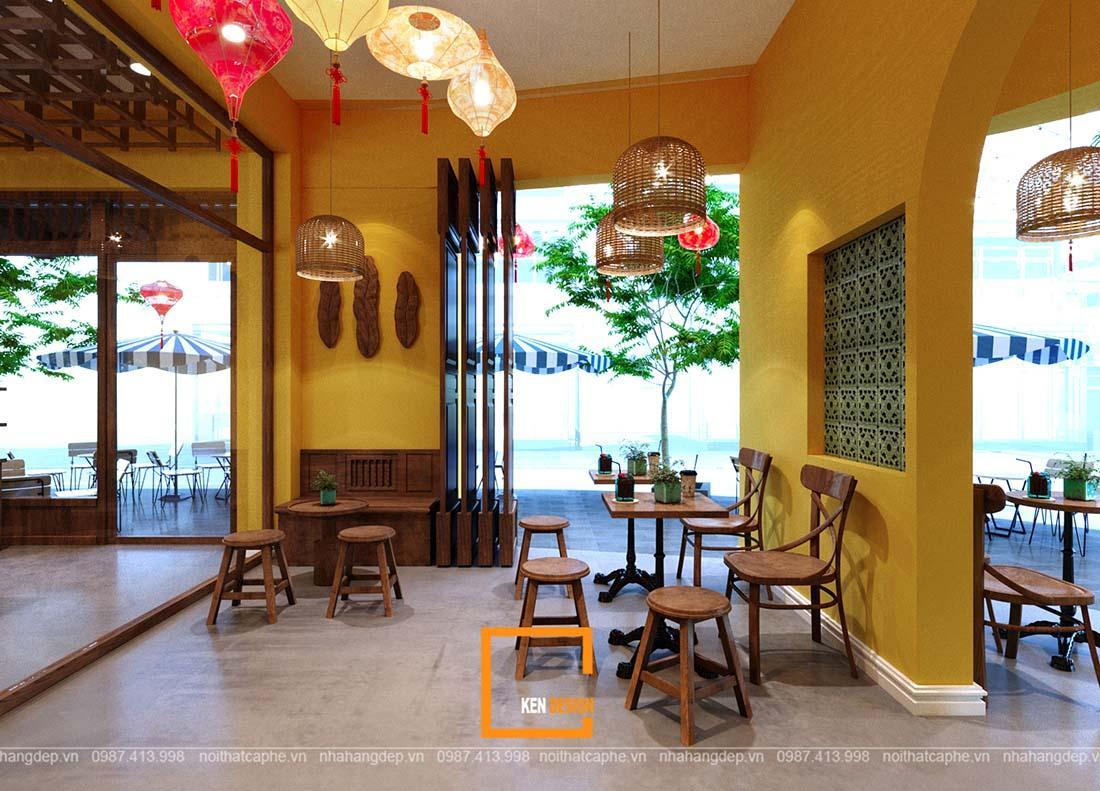
có hai chiếc ghế tựa lưng ở phía bên trái của bức tường